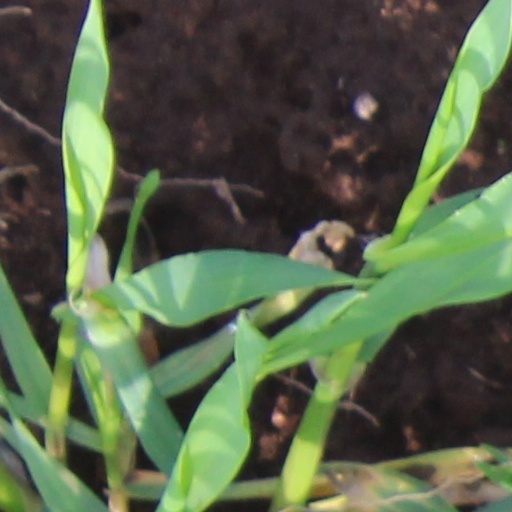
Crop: wheat